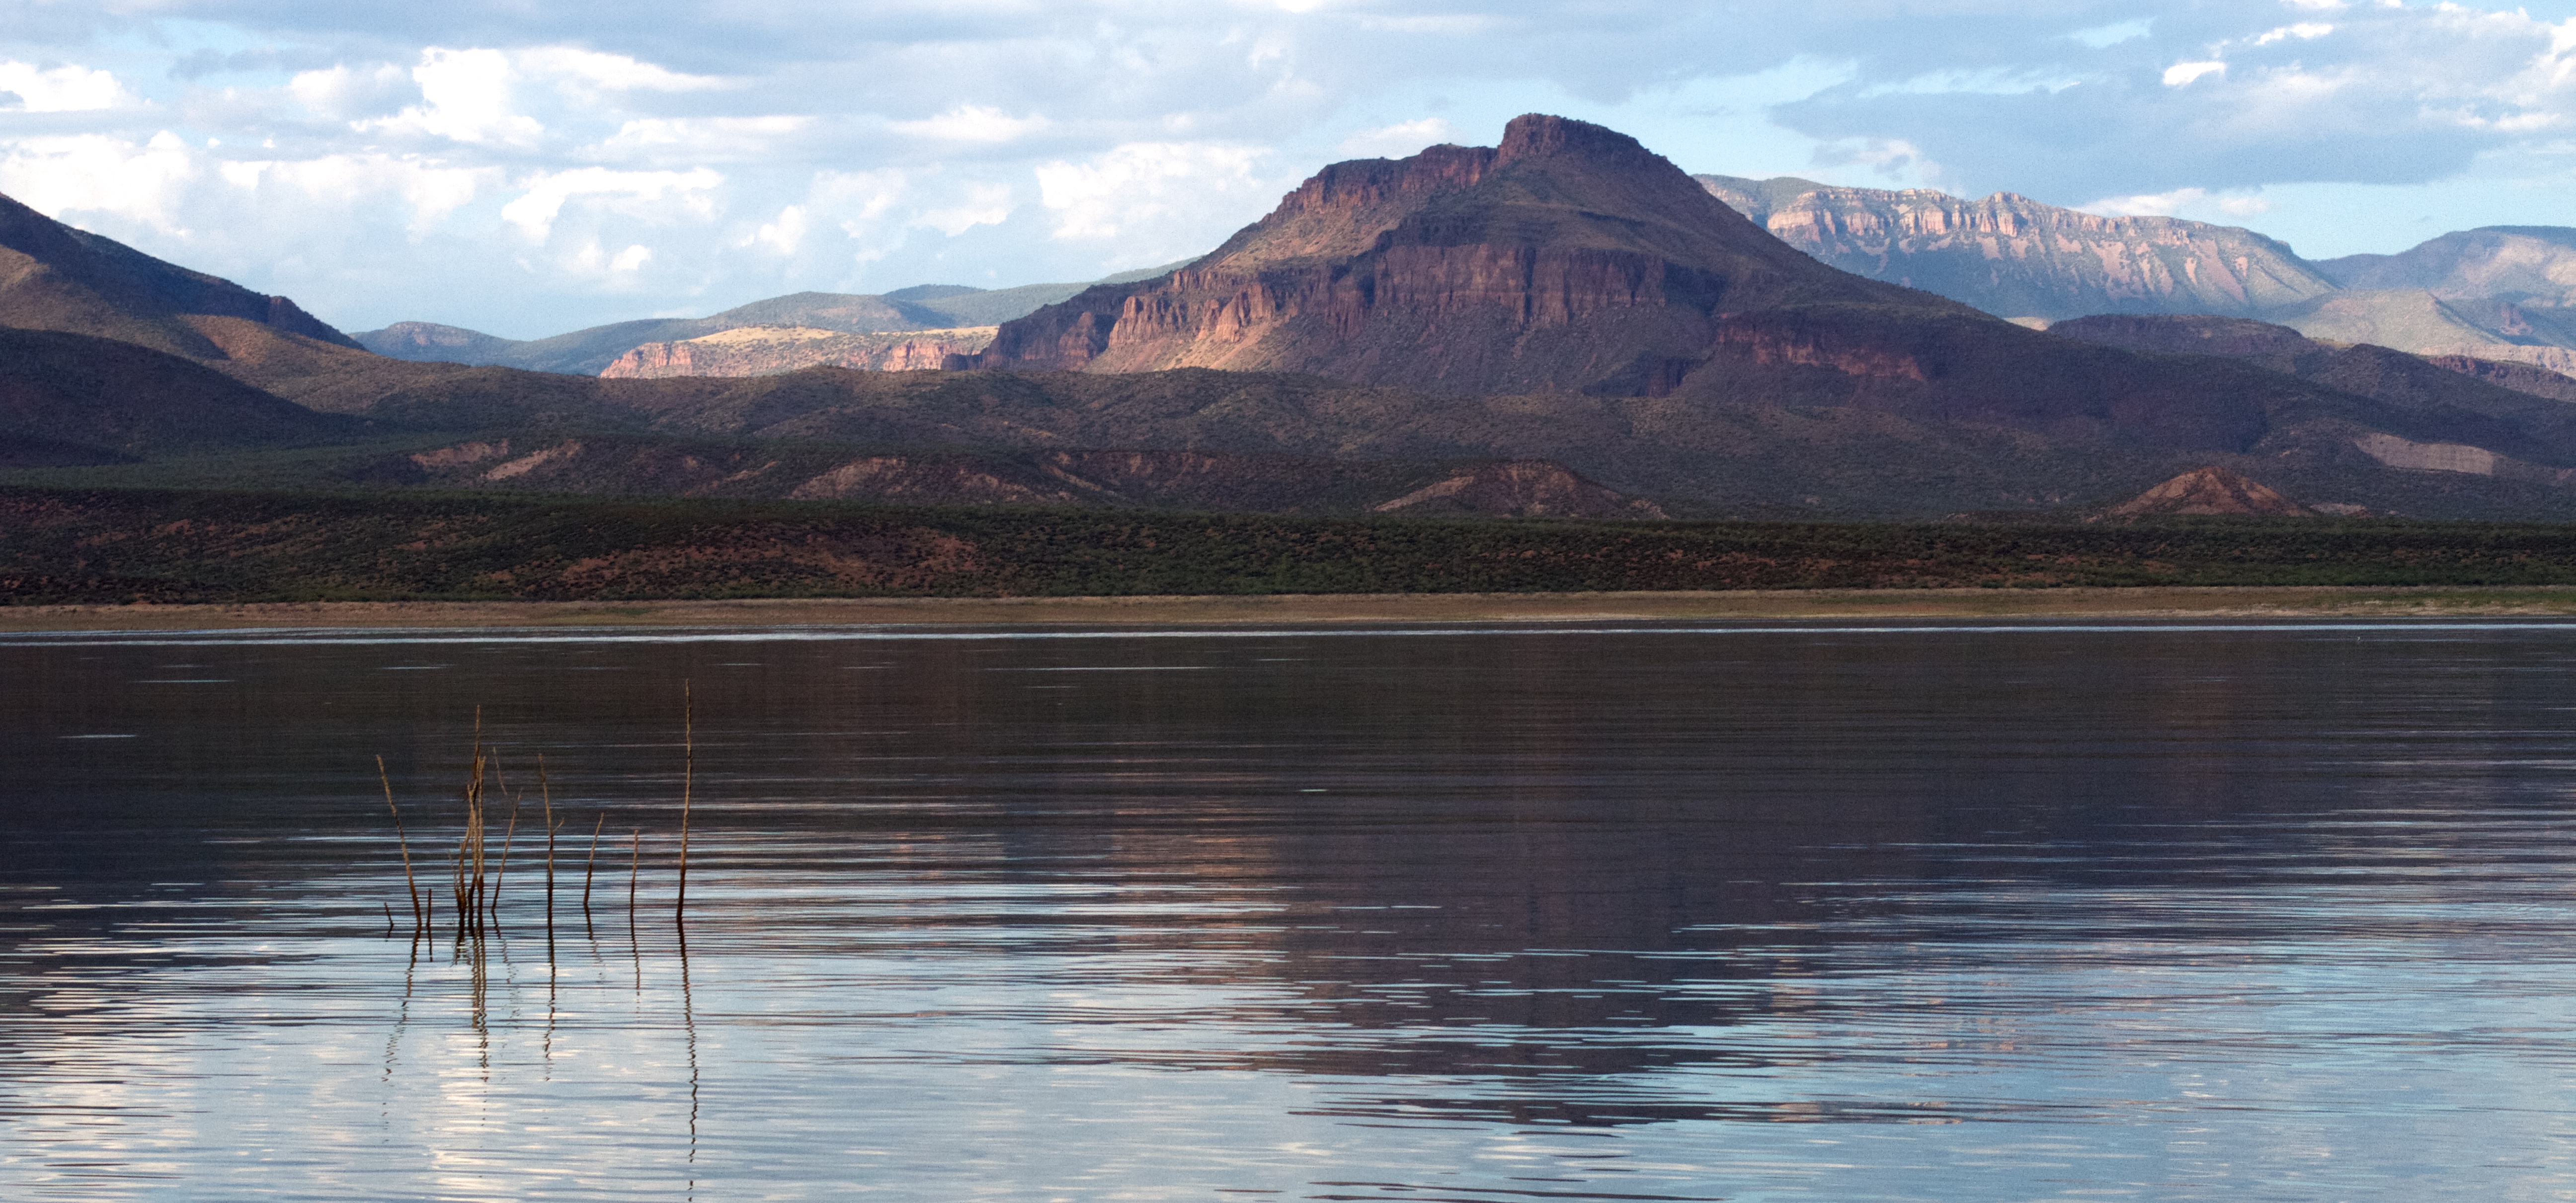
wilderness, mountain, lake, river, reflection, reservoir, plateau, fell, loch, mountainous landforms